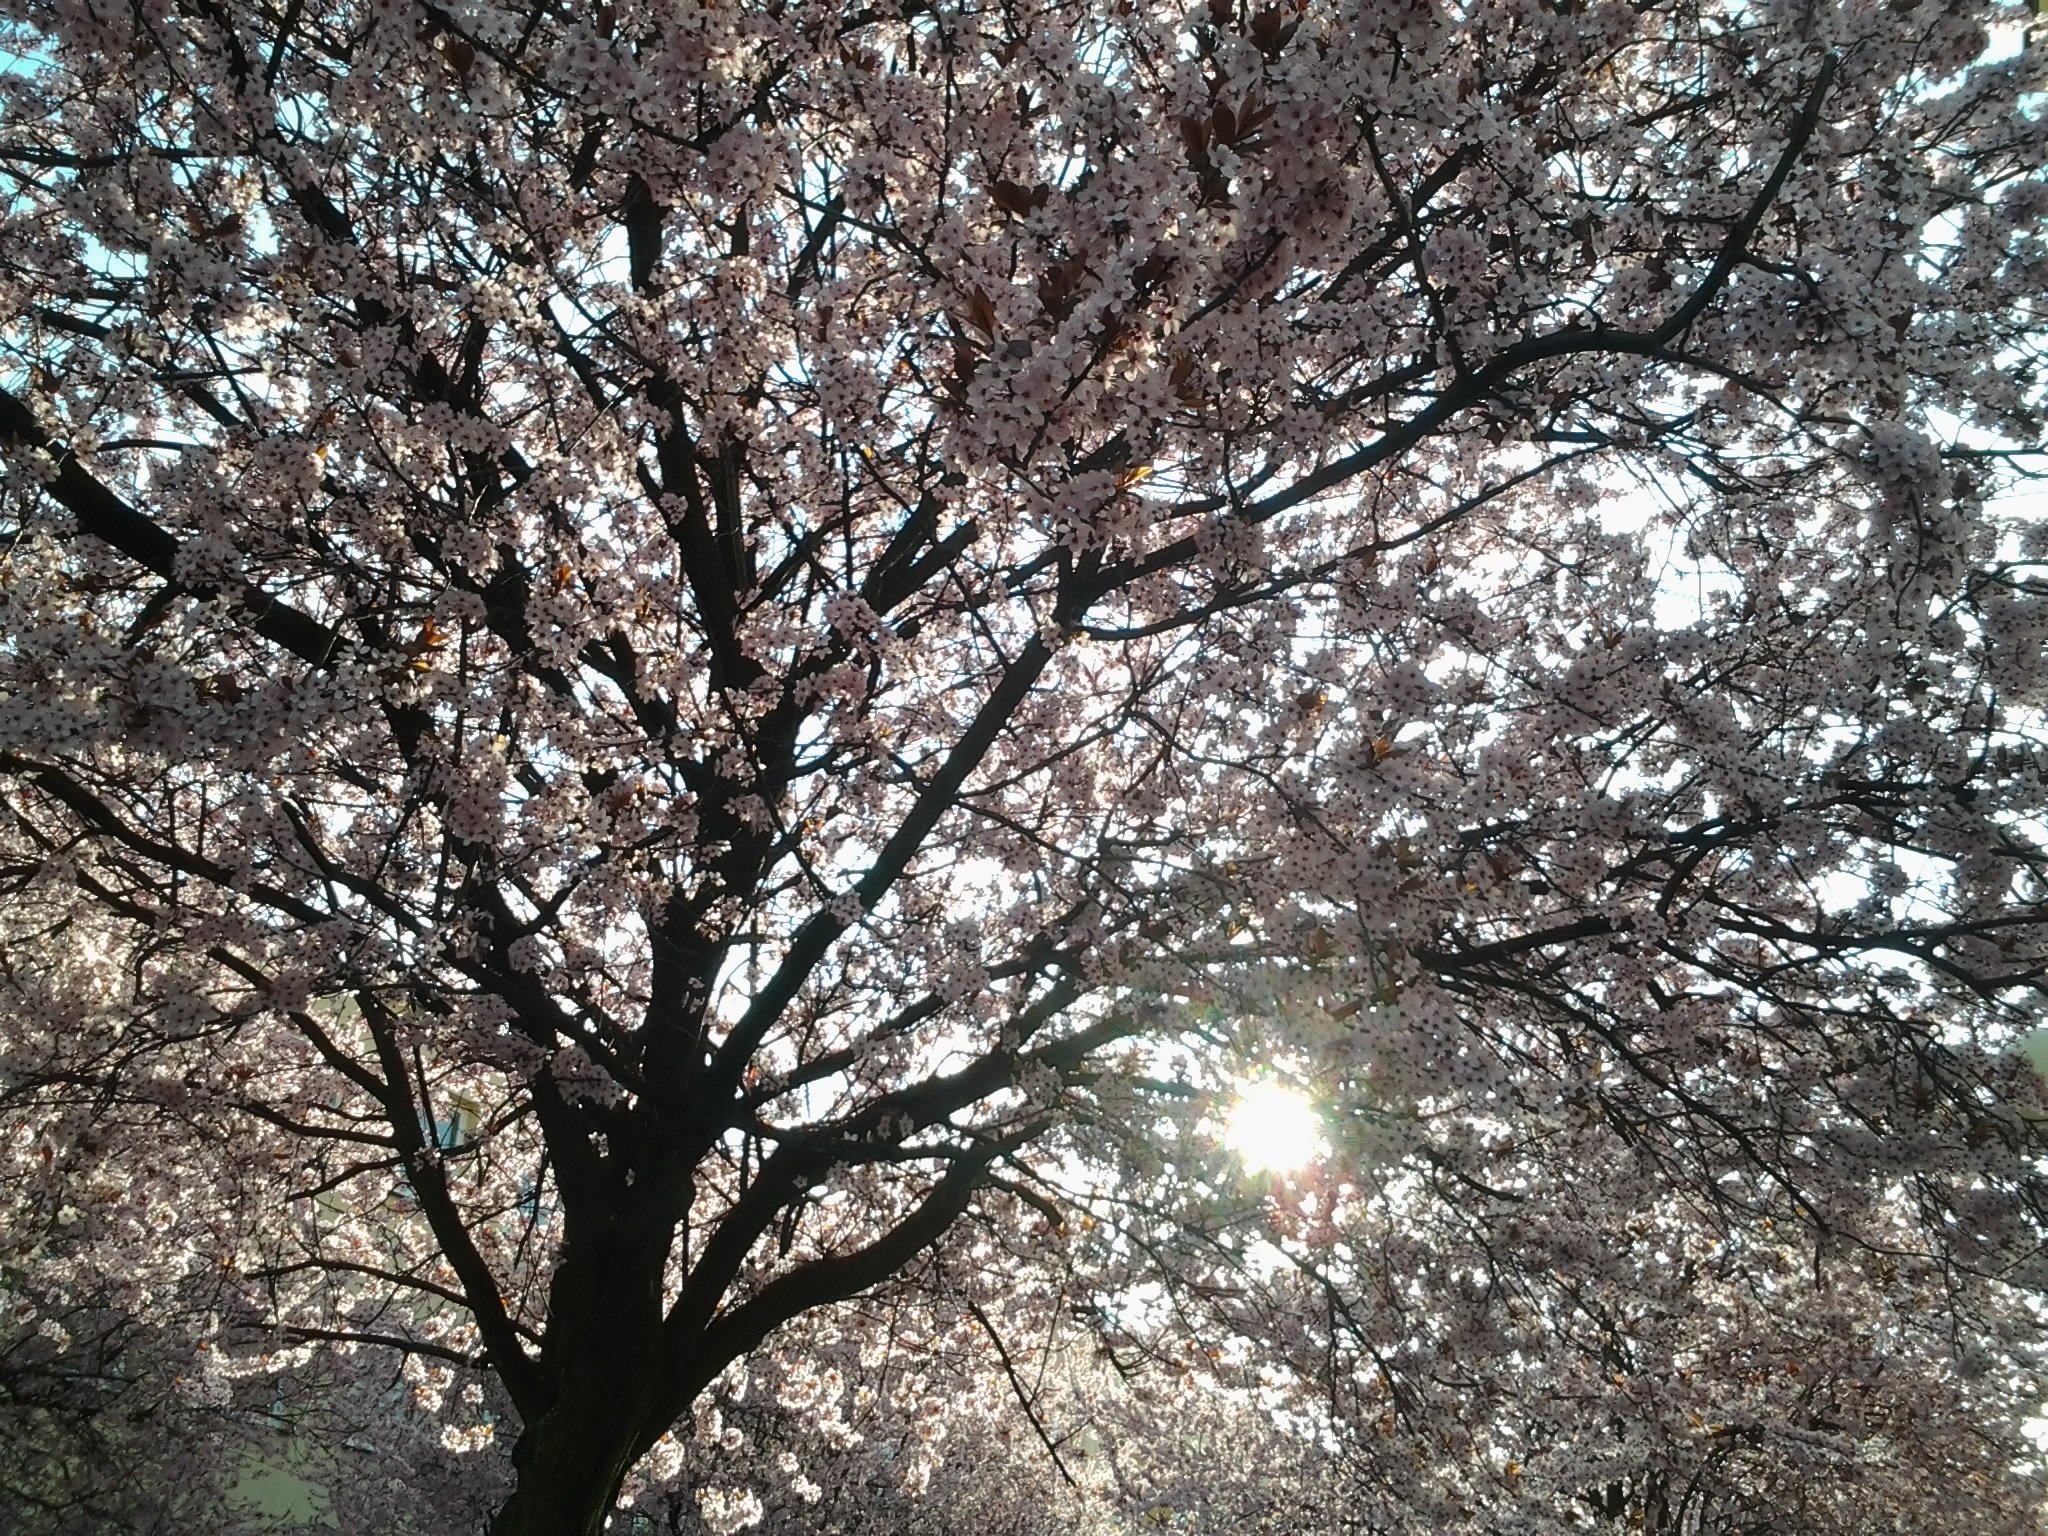
tree, branch, blossom, plant, sun, flower, spring, produce, pink, cherry blossom, branches